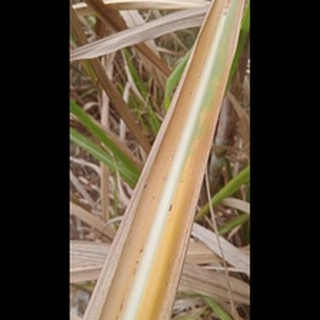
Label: sugarcane_yellow_leaf_disease